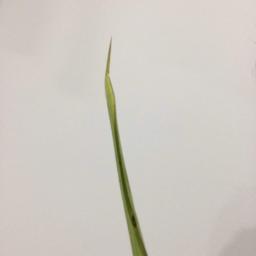
Label: Rice___Leaf_Blast